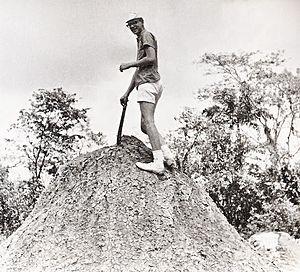
Un volcan de boue ou volcan d'asphalte, souvent associé à une salse émettant de l'eau salée, est une formation géologique en général de taille modeste. Les plus grands connus ont toutefois 10 km de diamètre et atteignent 600 mètres de hauteur.